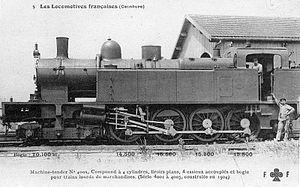
Les 240 Ceinture 4 001 à 4 005, devenues en 1934 les 240 T Nord 4 001 à 4 005, sont des locomotives à vapeur de type Twelve wheel de la Compagnie des chemins de fer du Nord.
Il s'agit des locomotives acquises par les anciennes compagnies et réformées avant la création de la SNCF le 1ᵉʳ janvier 1938.